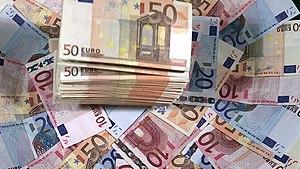
http://europacreditourgente.com/